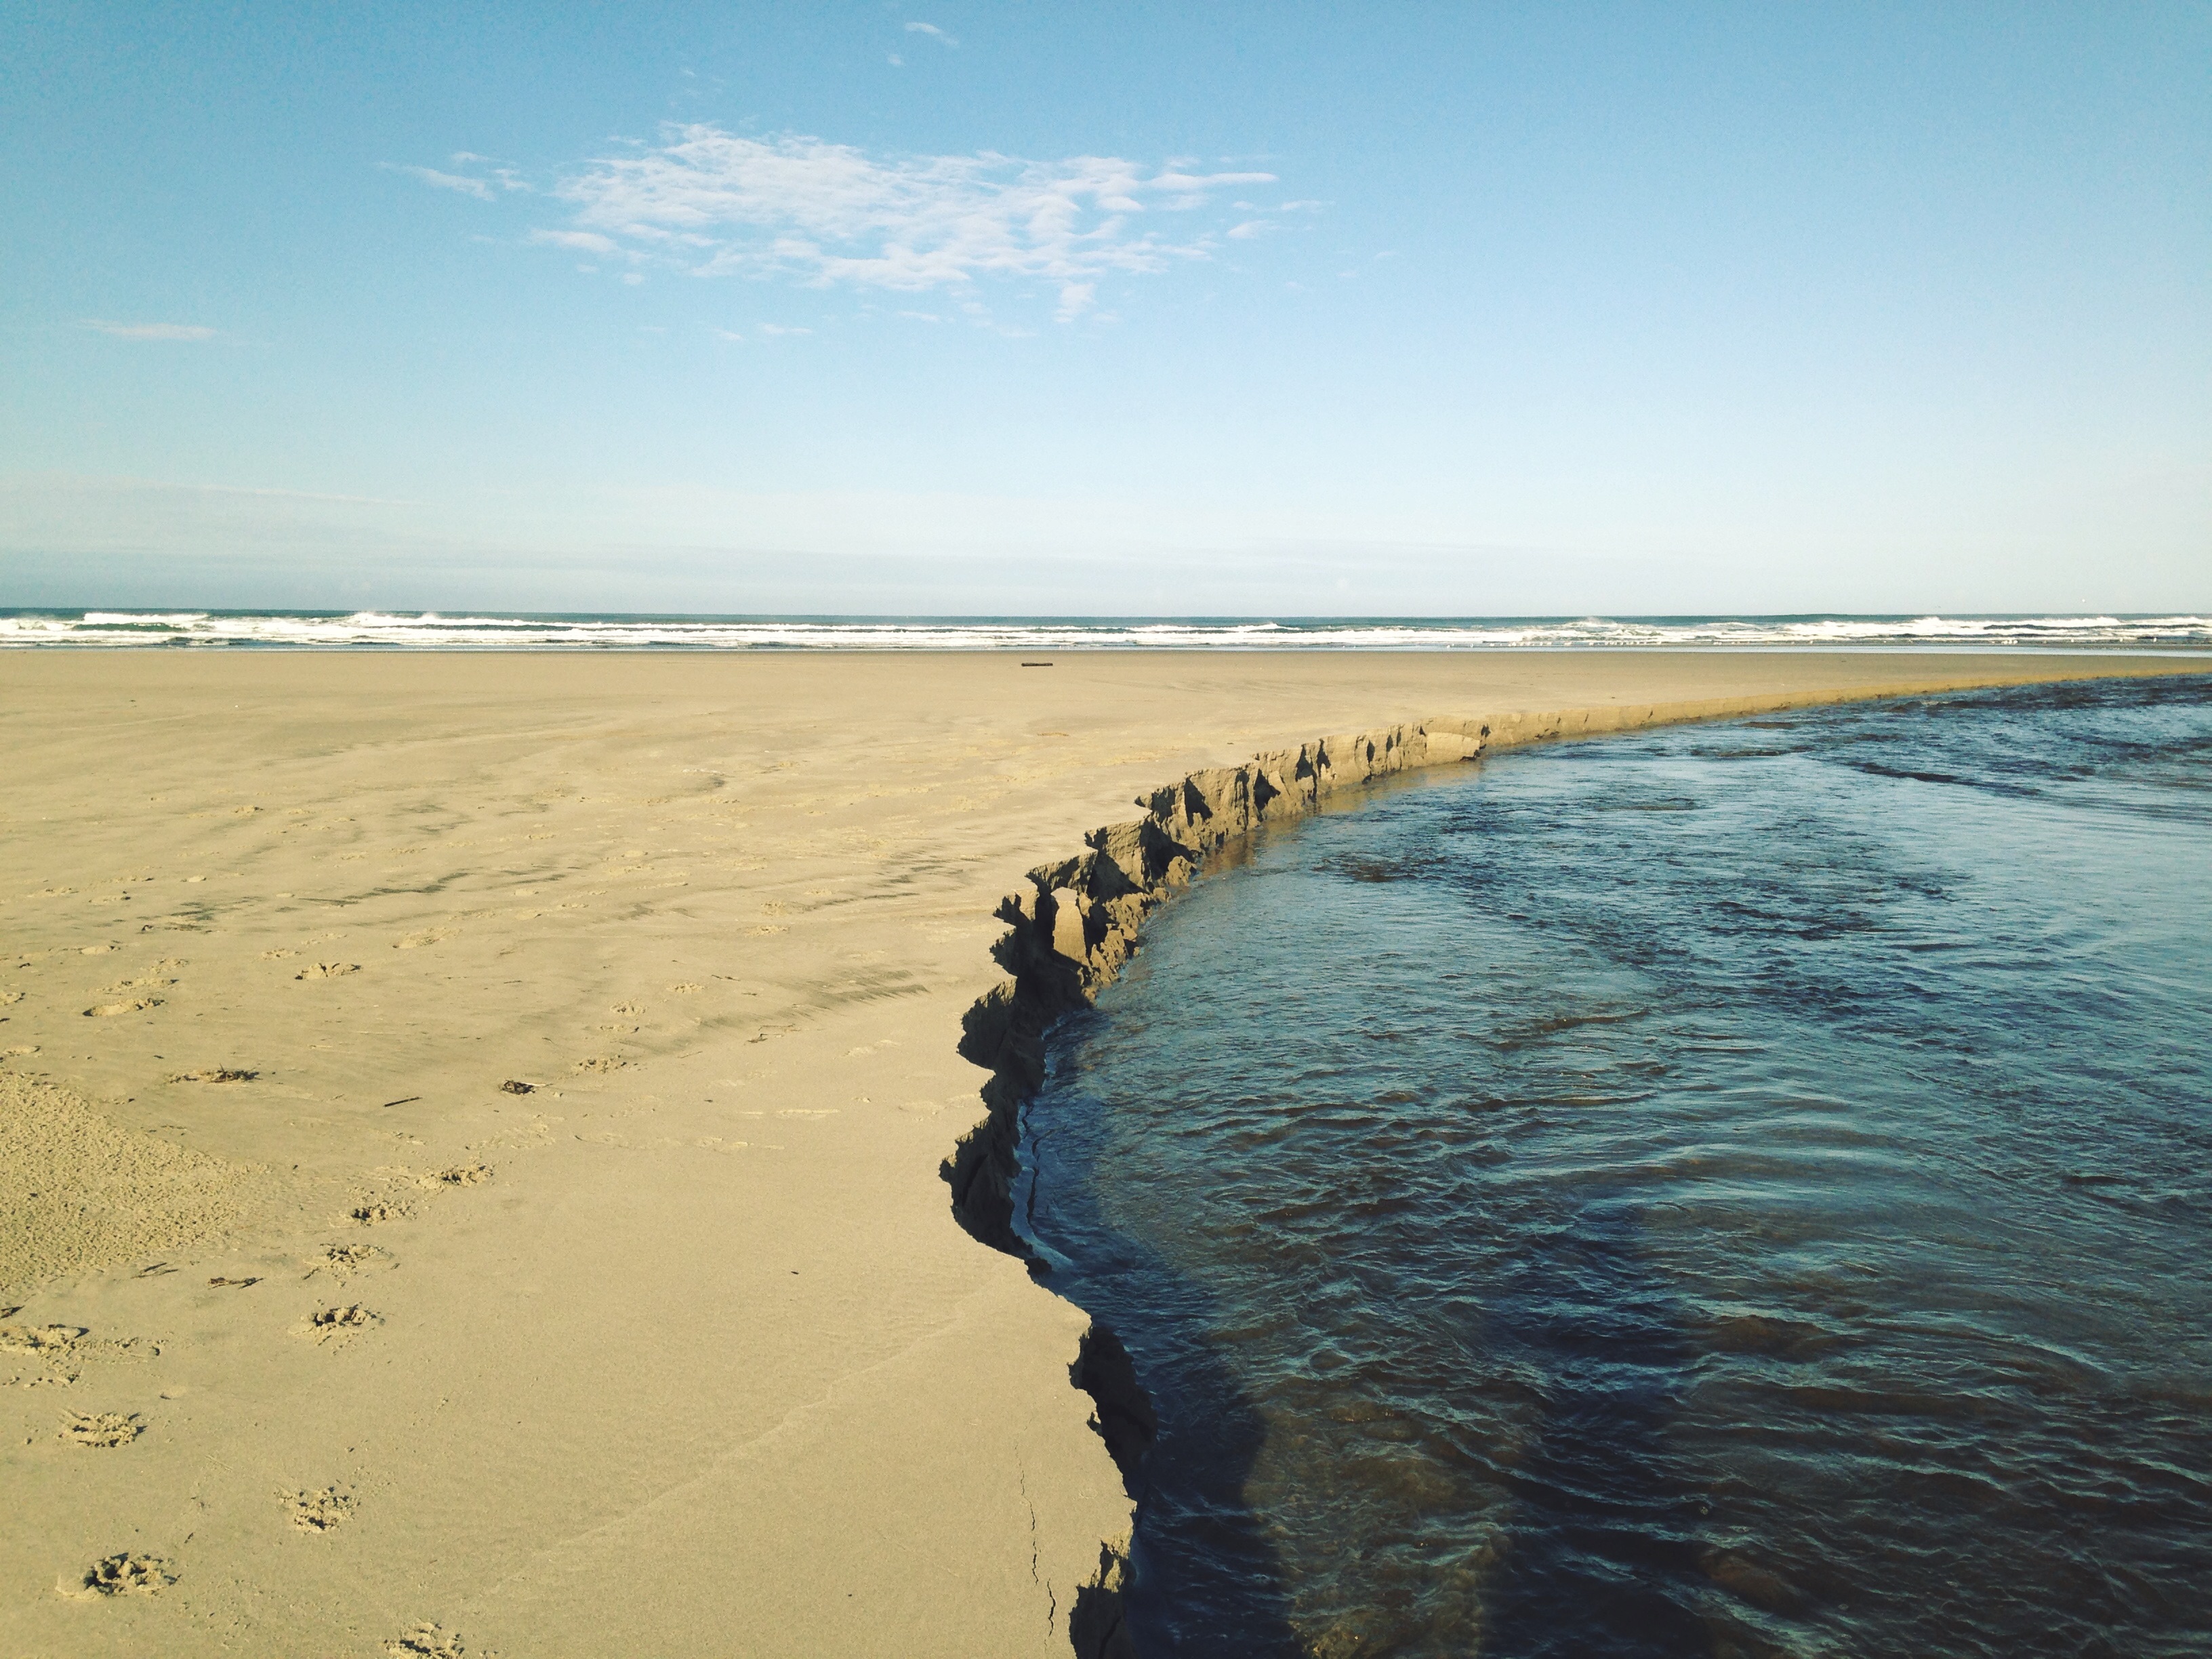
beach, sea, coast, sand, ocean, horizon, shore, wave, bay, body of water, habitat, cape, mudflat, wind wave